Rajini School

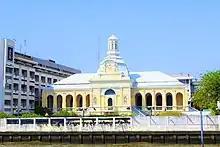
The Sunanthalai Building, seen from the river in 2019

Rajini School is located at the southern end of Maharat Road, next to the old city moat where it meets the Chao Phraya River, marking the southern corner of the inner Rattanakosin Island of the old walled city. It is directly next to Rachini Pier and the Sanam Chai MRT station. The school has ten buildings, five of which hold classes, most notably the historic Sunanthalai Building.